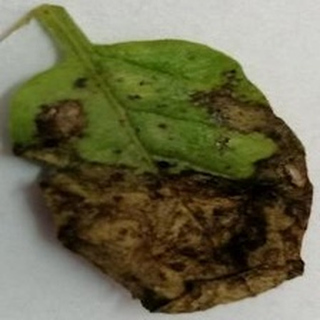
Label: potato_late_blight